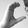
ASL letter: C